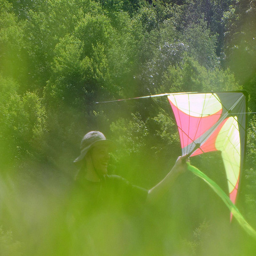
a blurry photo of a person holding a kite
A man is smiling and holding on to a kite.
A man wearing a hat holding a kite.
Picture of man holding a kite in a sun glared photo.
A laughing man in a rainhat holding a colorful kite